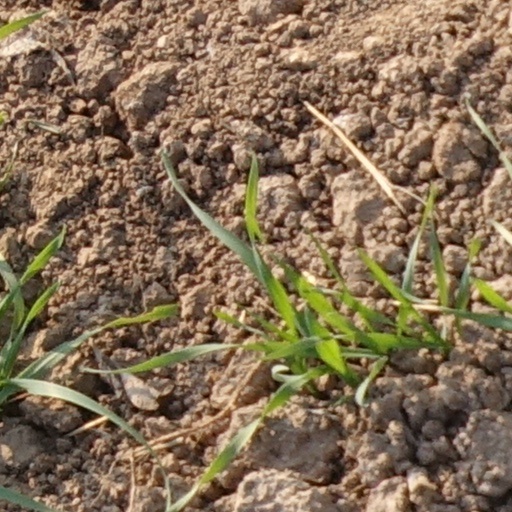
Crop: wheat